Culture of Lebanon

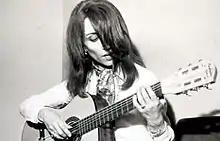
Fairuz playing guitar

Architecture in Lebanon includes the legacies of various occupying powers including the Romans, Phoenicians, Ottomans and French, as well as post independence developments.